Alina Maksymenko

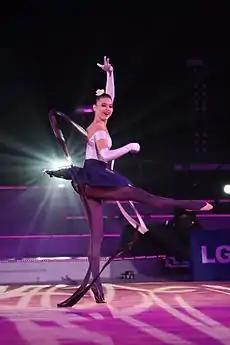
Maksymenko at the 2011 LG WHISEN Rhythmic All Stars Gala

Maksymenko won three golds and one silver medal at the Deriugina World Cup 2011. At the 2011 Universiade held in Shenzhen, she won the silver medal in the hoop final (28.100) and the bronze medal in the clubs final. Maksymenko also helped Ukraine win the team bronze medal at the 2011 World Championships in Montpellier, France. She placed 5th in All-around final in qualified for the London 2012 Olympics.